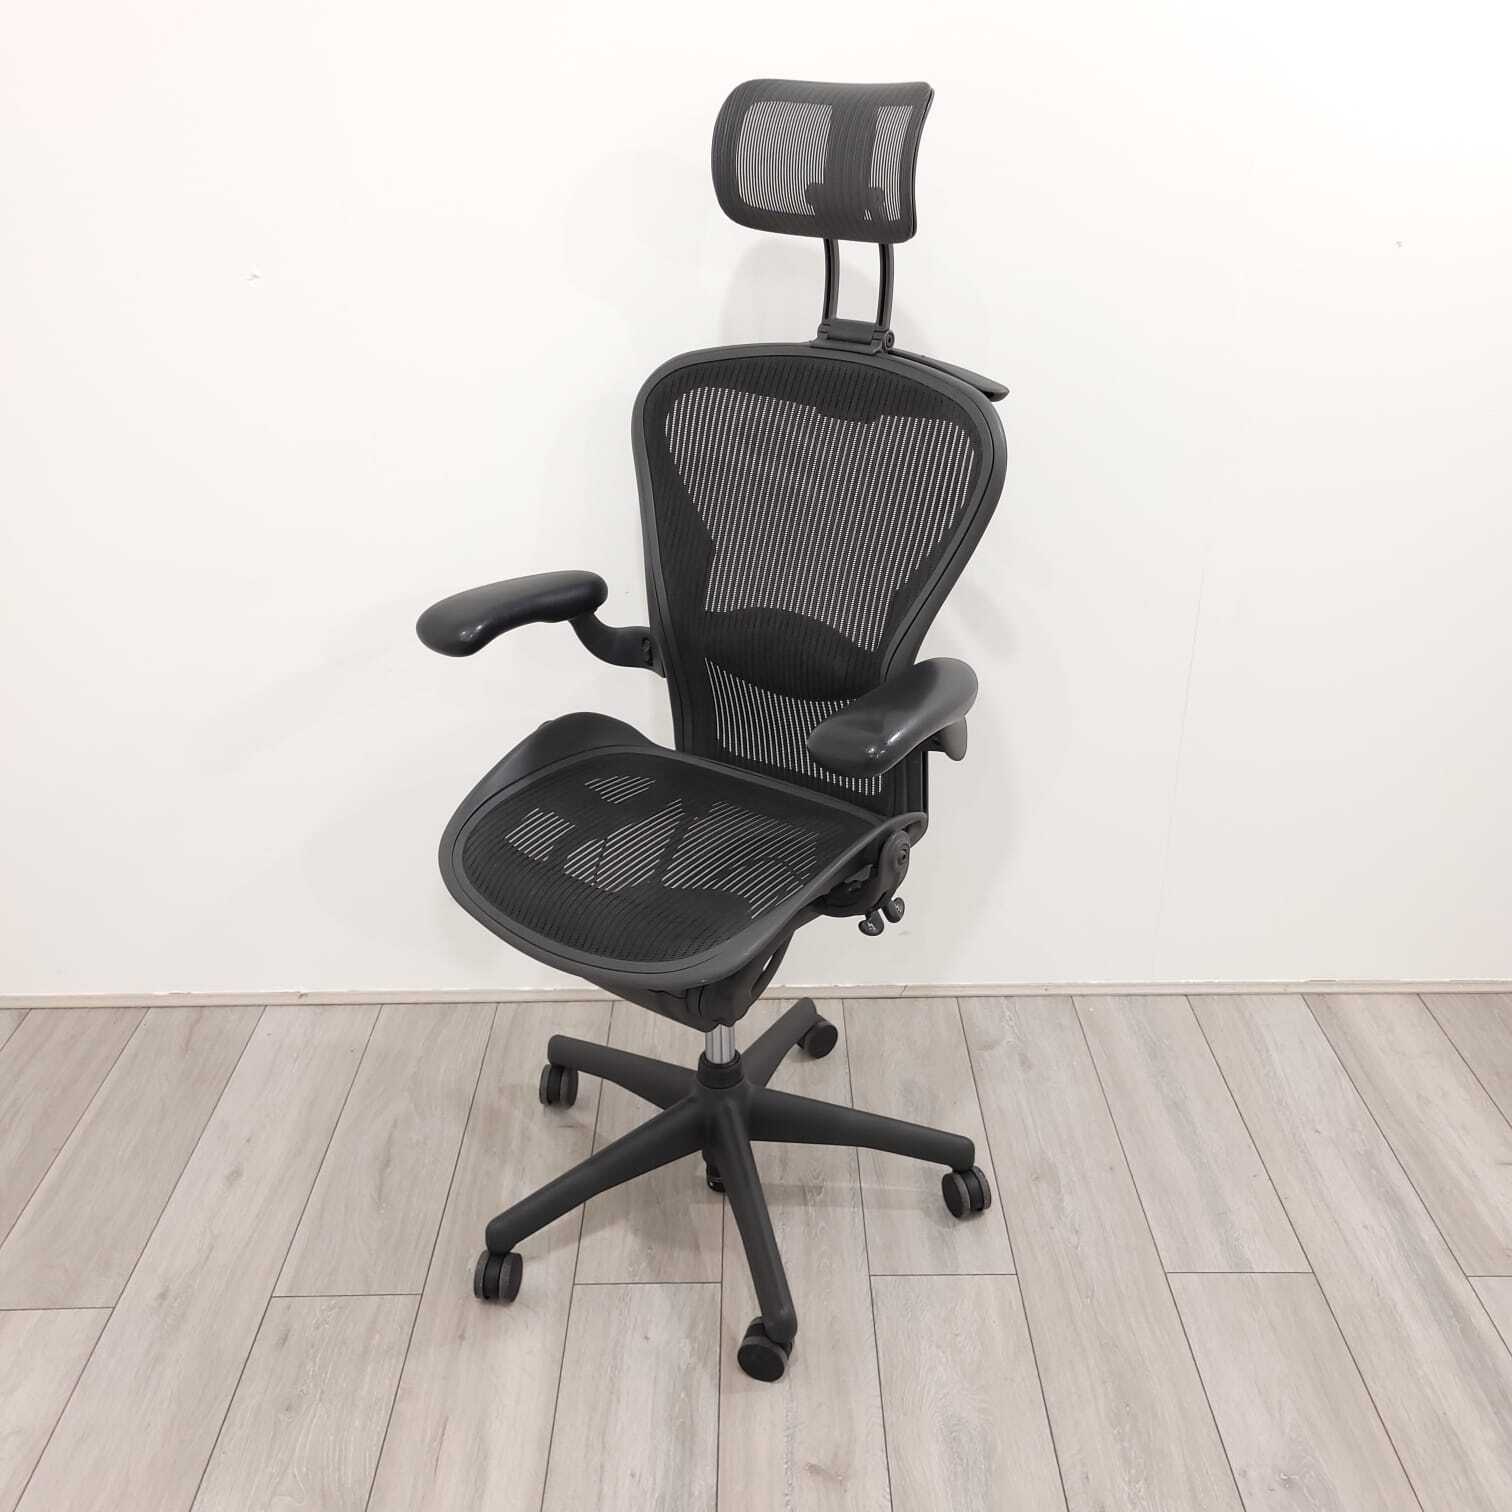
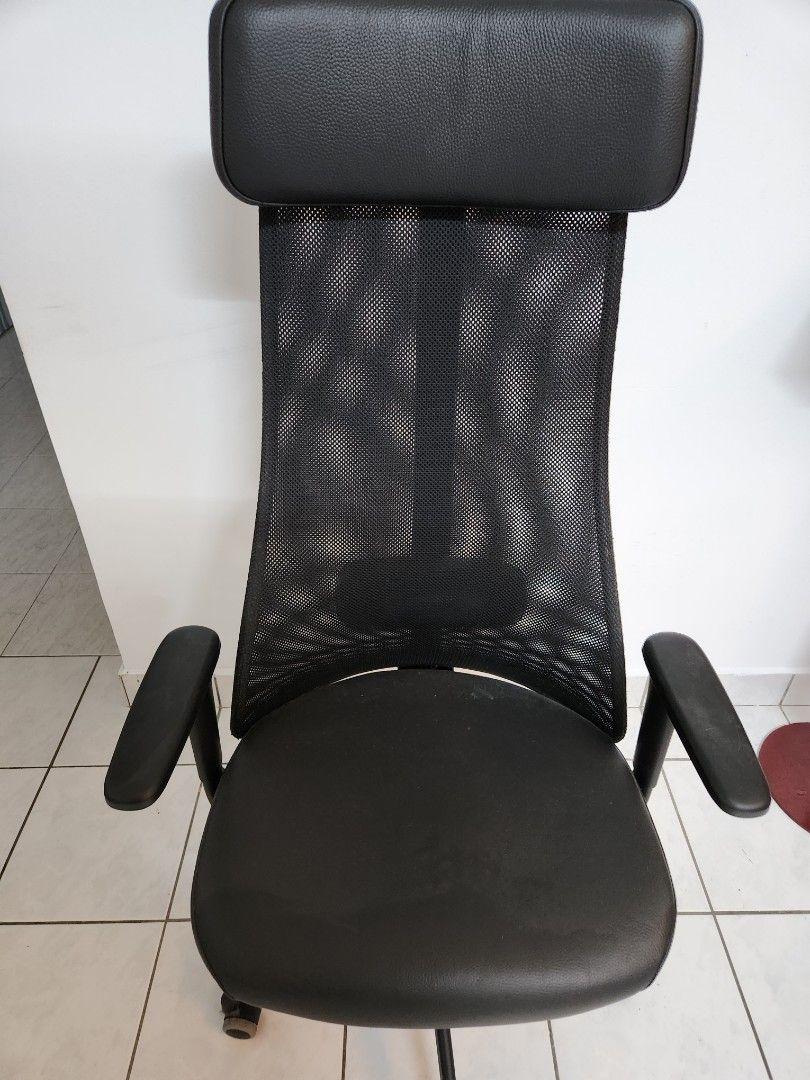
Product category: items_chair
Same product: no